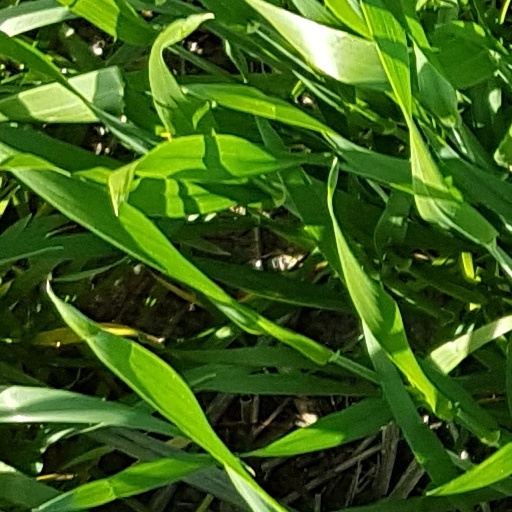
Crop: wheat